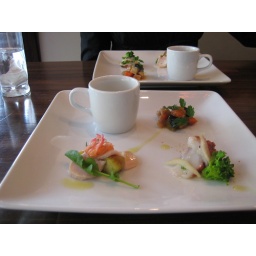
Left:Jidori chicken confit, Right:octopus salad :Cabbage soup in a cup : Sauted vegatable in back